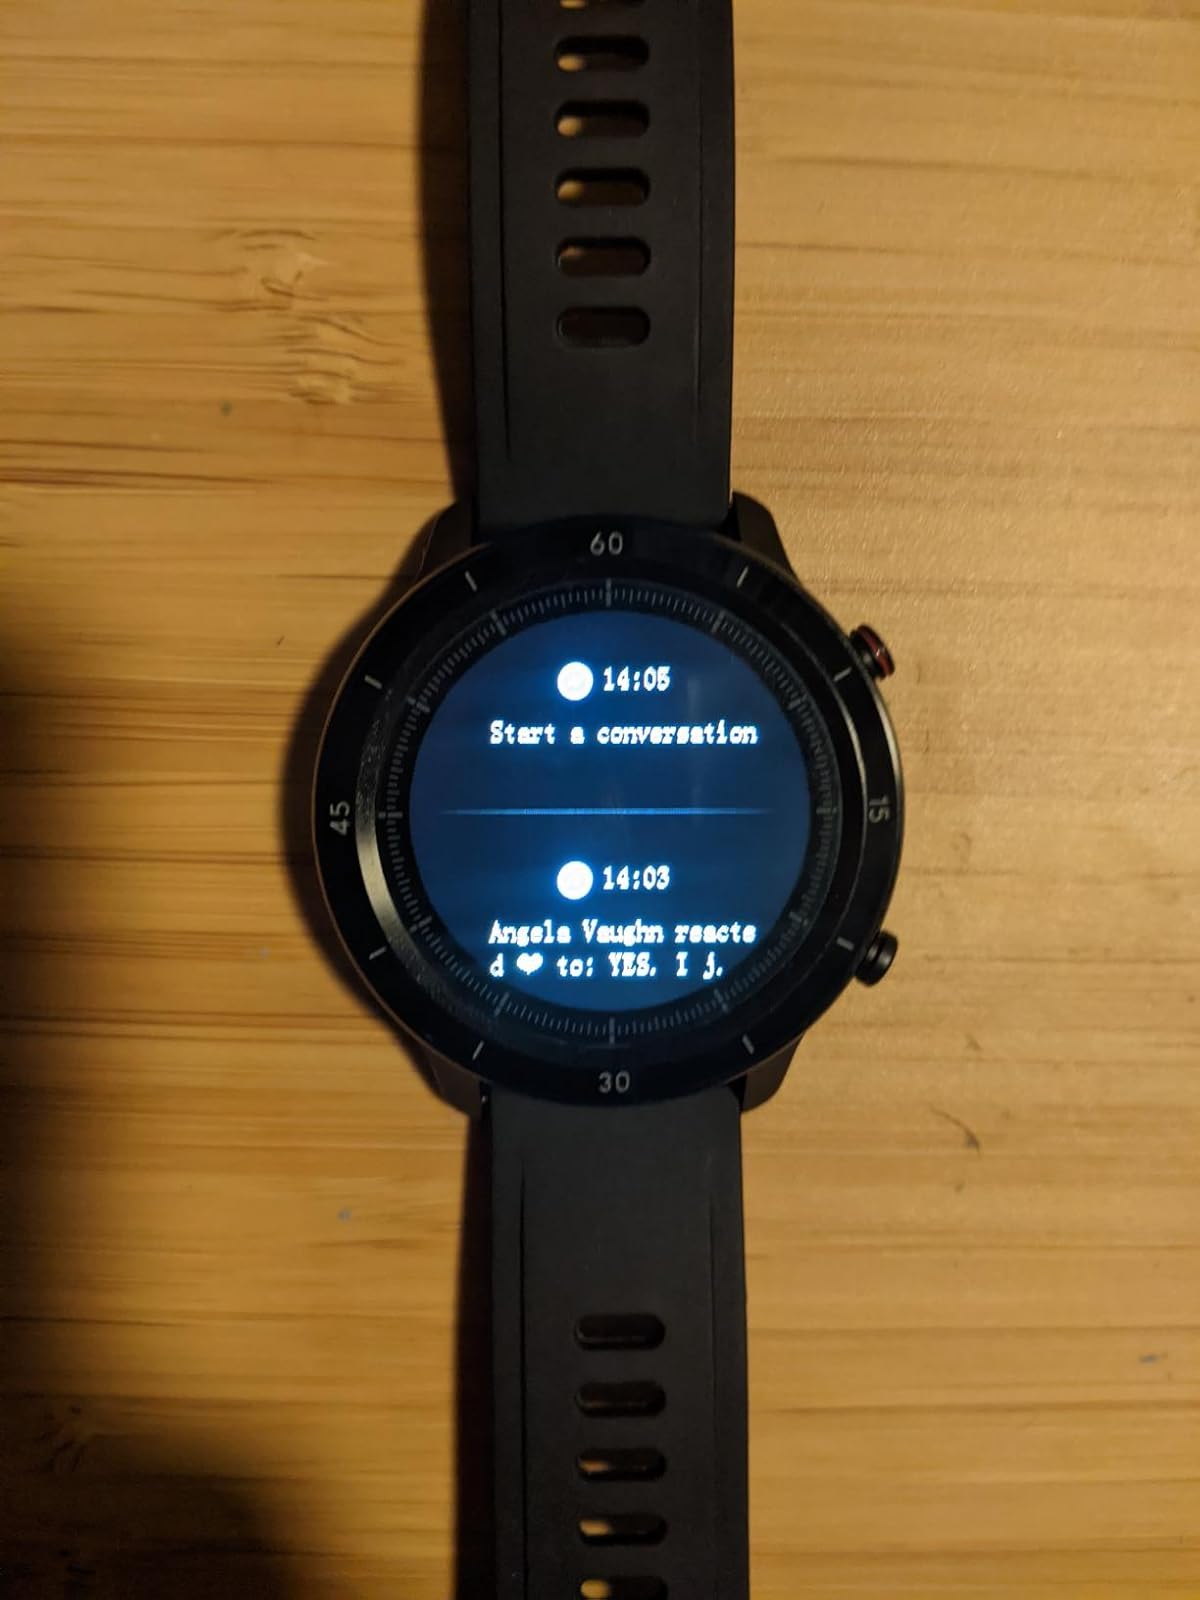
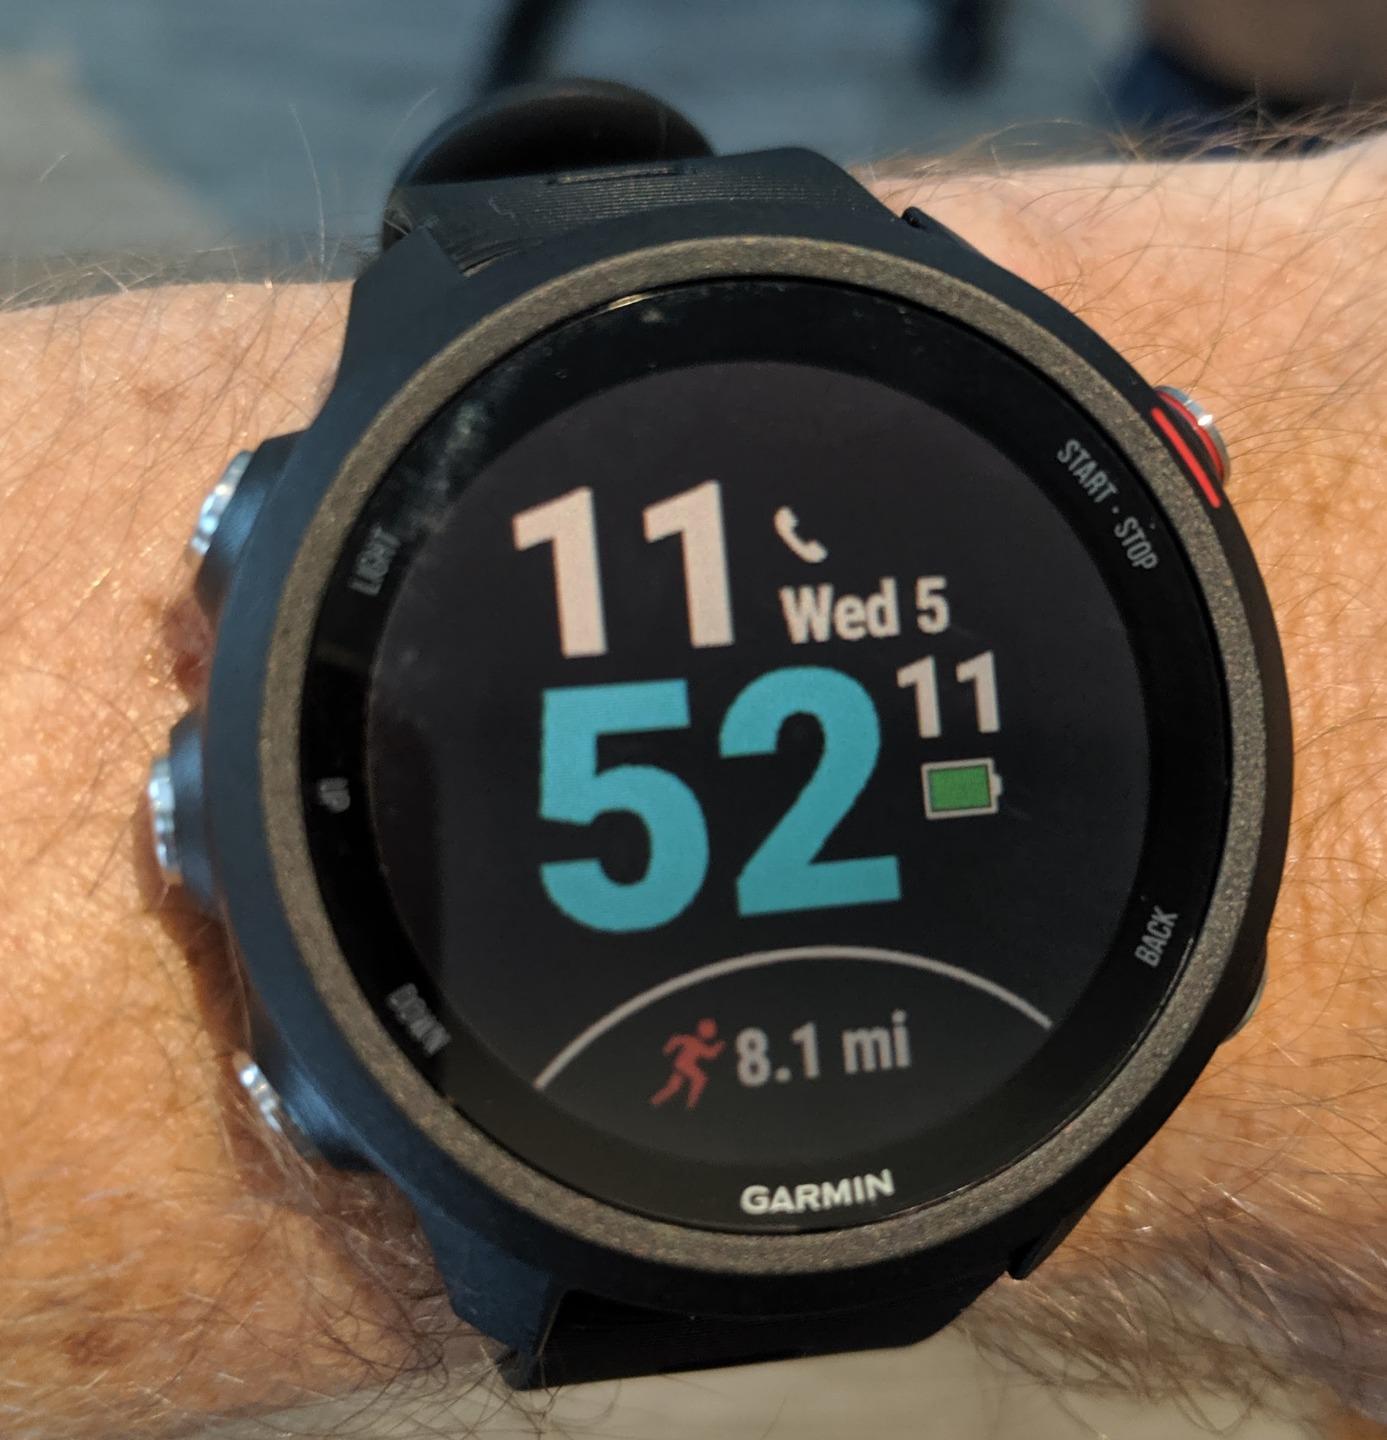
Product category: smartwatch
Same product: no